The Space Bar

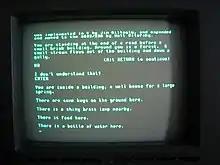
With "The Space Bar", Boffo Games sought to emulate text-based adventure design, but with visuals.

"The Space Bar" was directed by Steve Meretzky, a designer previously responsible for "The Hitchhiker's Guide to the Galaxy", "Planetfall" and other Infocom games. His core vision for the title was "an adventure game composed of a lot of smaller adventure games", which he compared to a short story collection. This was both an experiment and an effort to invent an adventure suited to the decreasing free time he perceived among people of the era. To design "The Space Bar", Meretzky collaborated with his long-time associates Patricia Pizer and Tomas Bok, and included Ron Cobb in "a few of the early design brainstorming sessions". He later noted that Cobb provided "countless ideas" on the design front. Meretzky had imagined the basis for the game in the 1980s, during Activision's purchase of Infocom. At the time, Infocom's "New Zork Times" newsletter was retitled "The Status Line" for legal reasons; however, Meretzky wanted to rename it "The Space Bar" and set it inside a fantastical spaceborne bar. This idea later developed into a game concept, and Meretzky began planning "The Space Bar" in the early 1990s. In 1996, Meretzky called the result's similarities to the contemporaneous Legend Entertainment game "Callahan's Crosstime Saloon" a coincidence.